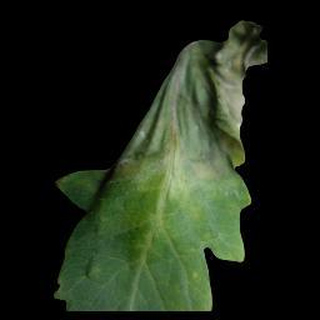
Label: tomato_late_blight